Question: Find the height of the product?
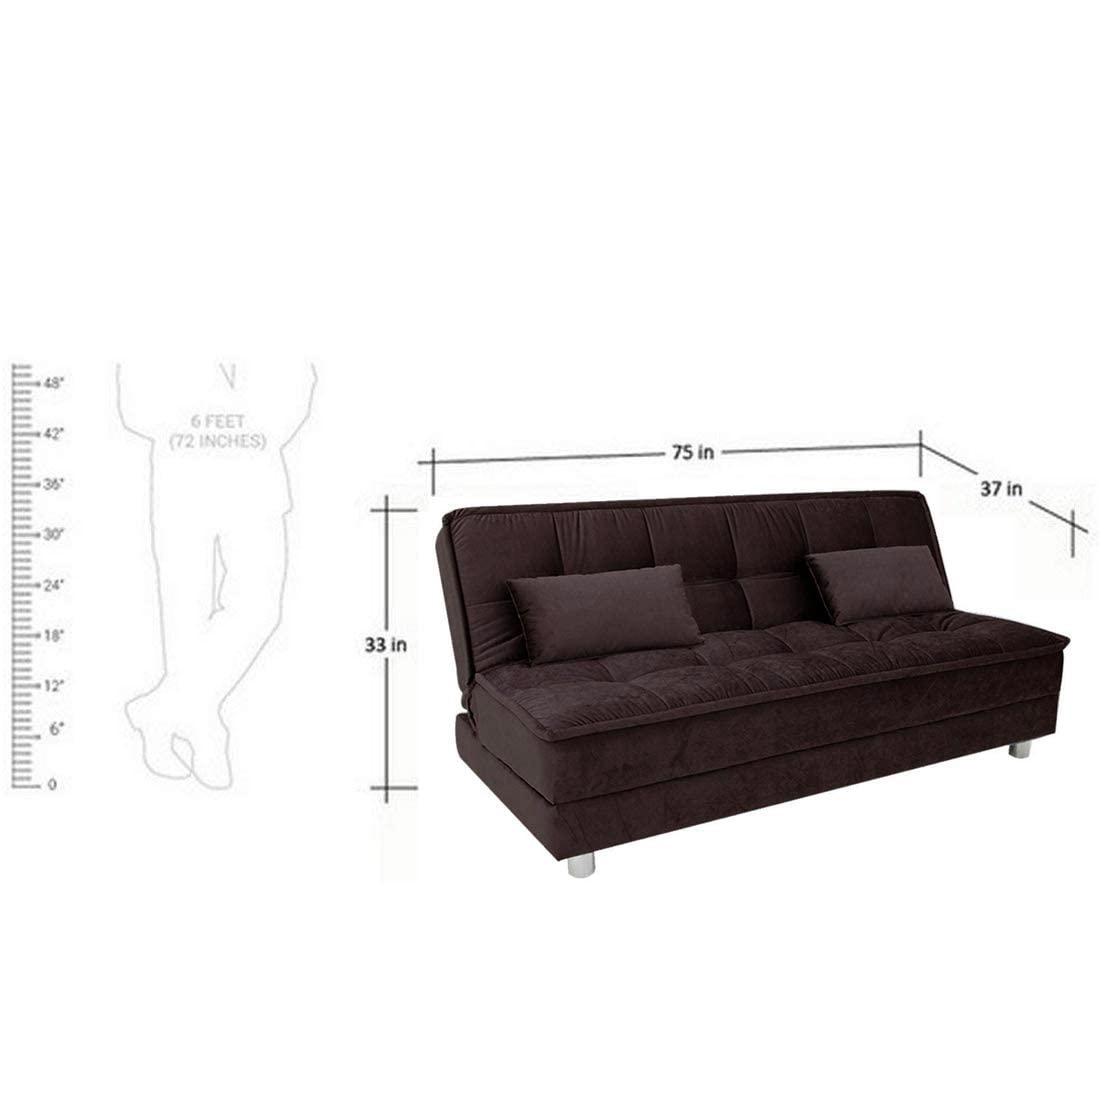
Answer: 33.0 inch